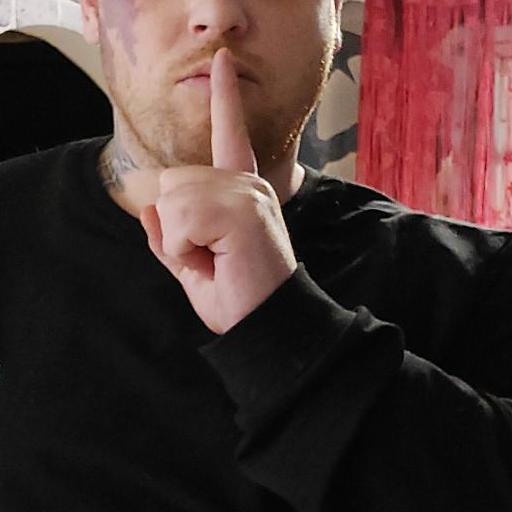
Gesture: mute